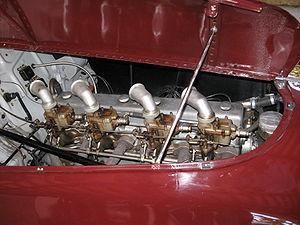
L'Auto Avio Costruzioni 815 ou AAC 815 ou Ferrari 815 est une automobile italienne de la marque Auto Avio Costruzioni de 1940, conçue en deux exemplaires par Enzo Ferrari. Elle est considérée par certains comme la première Ferrari de l'histoire de la marque.